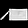
Label: Bag